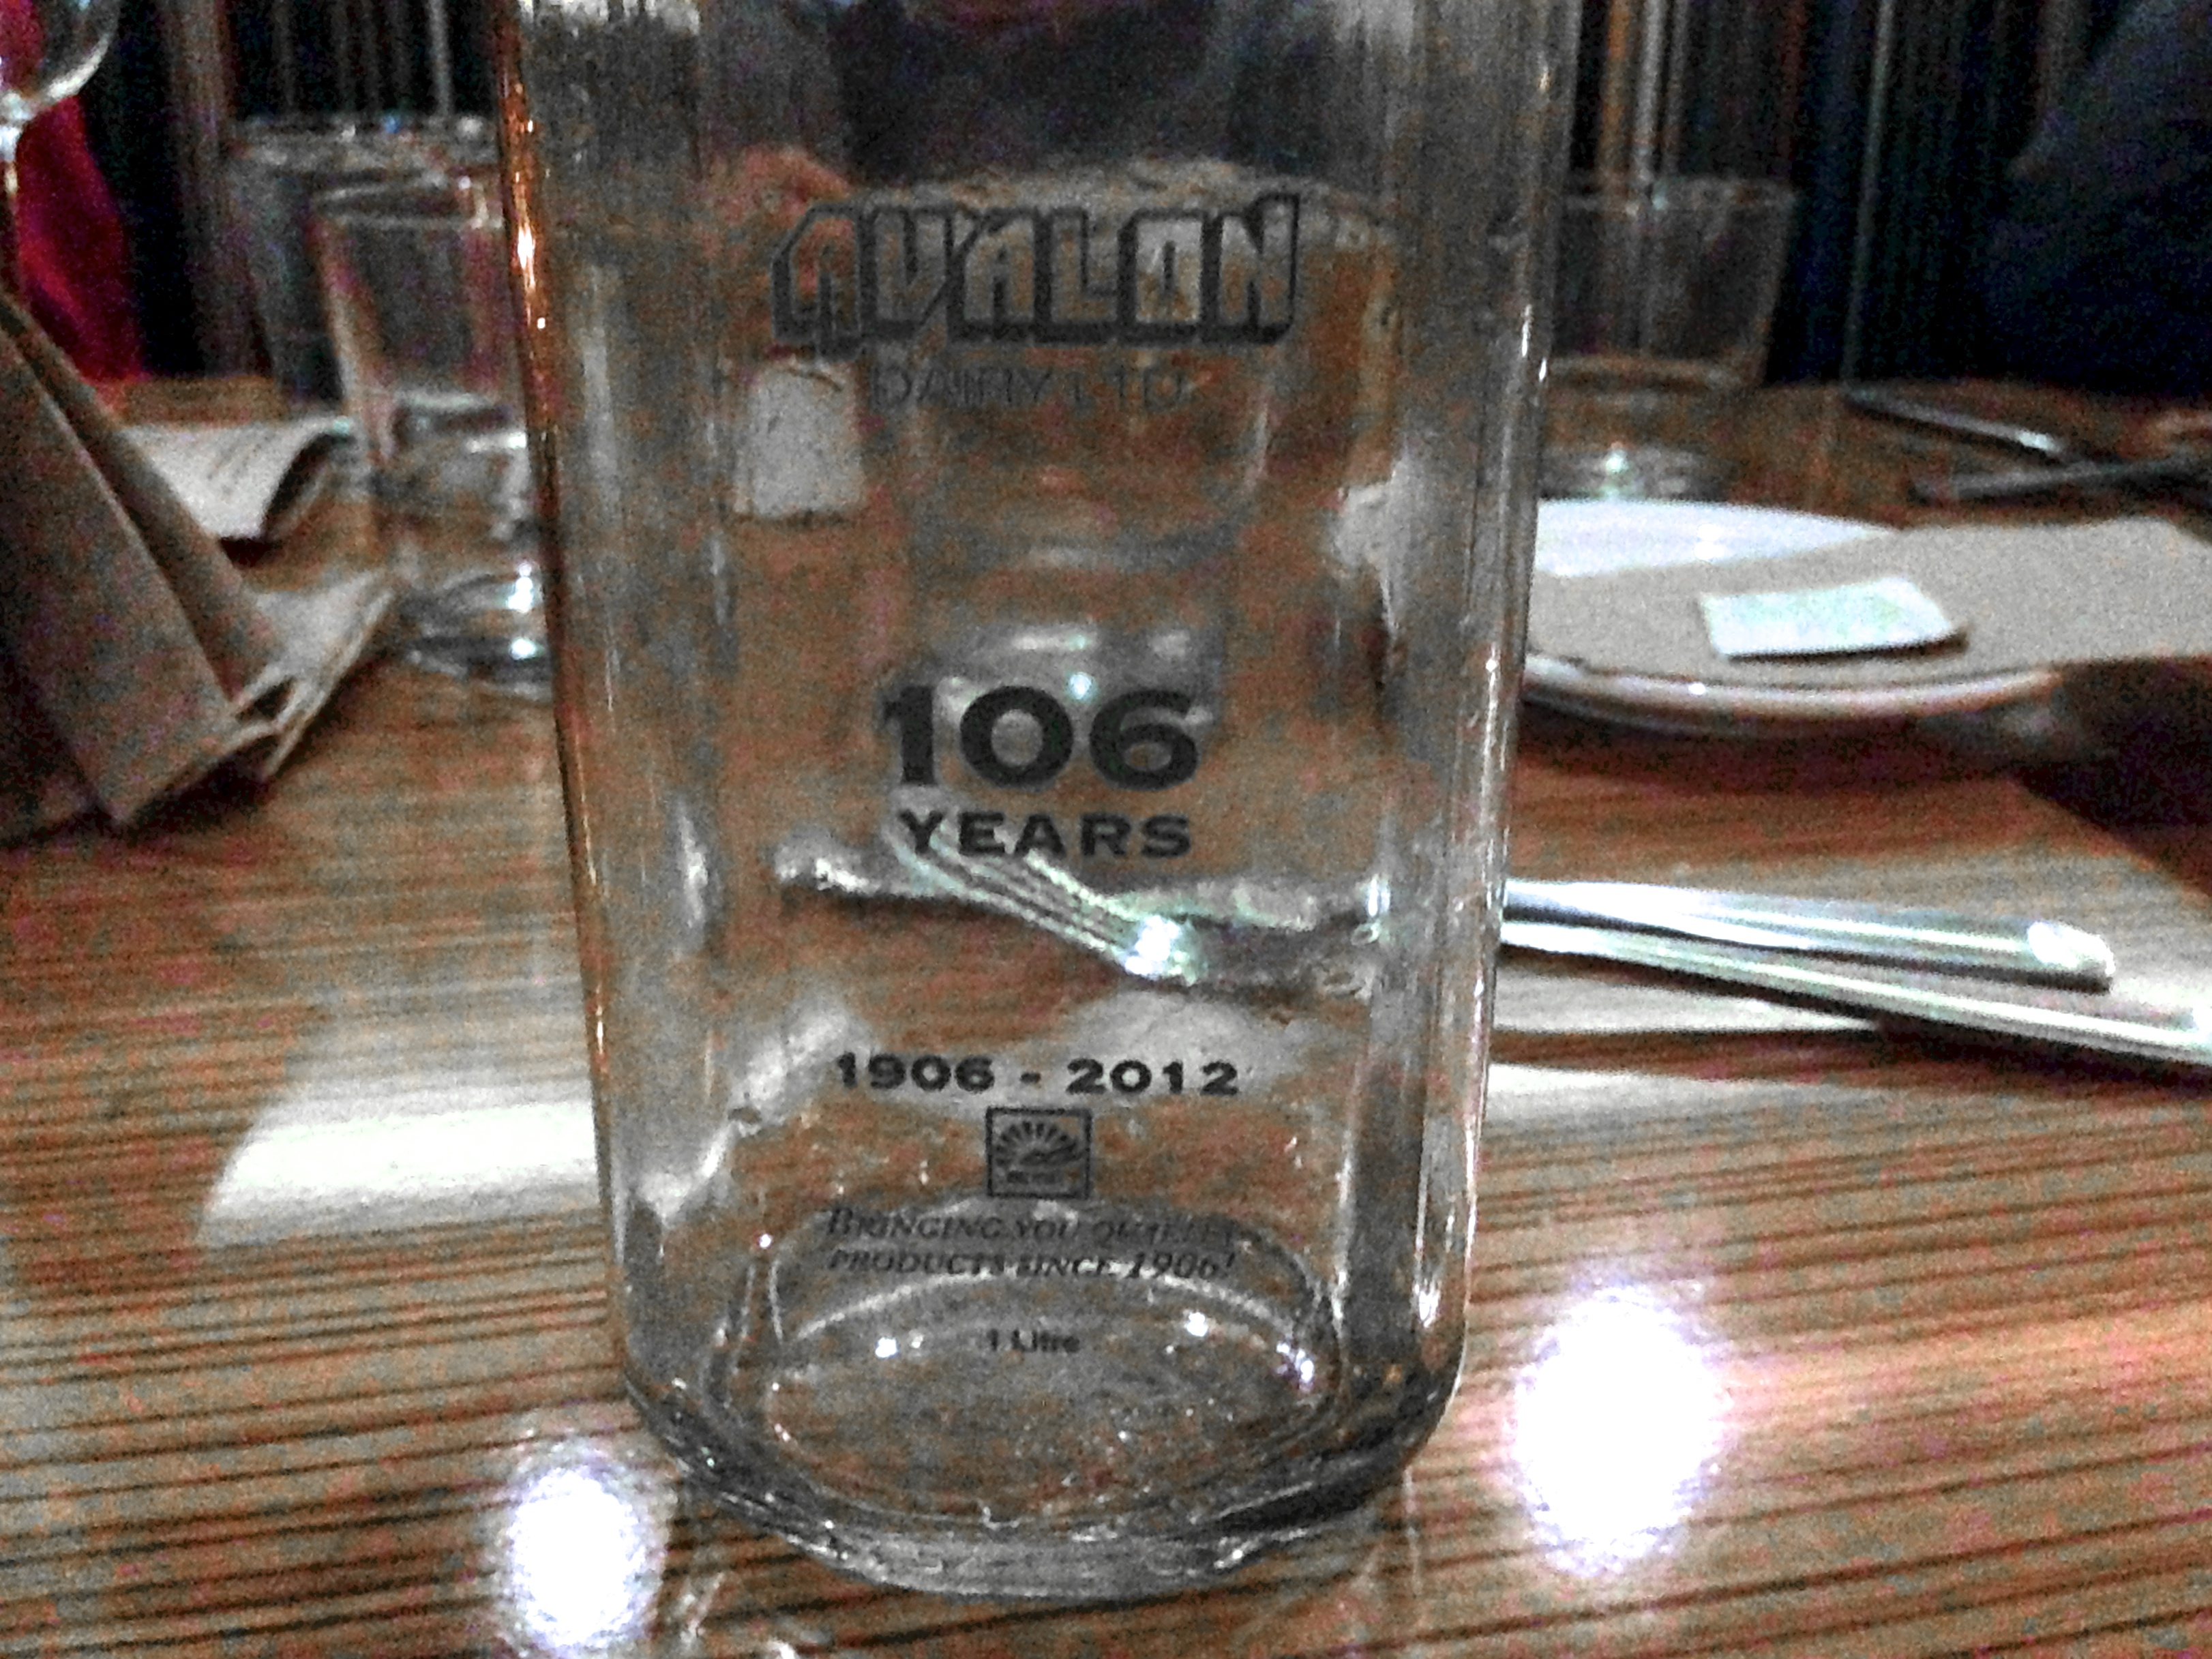
guitar, glass, drink, ds106, 106, distilled beverage